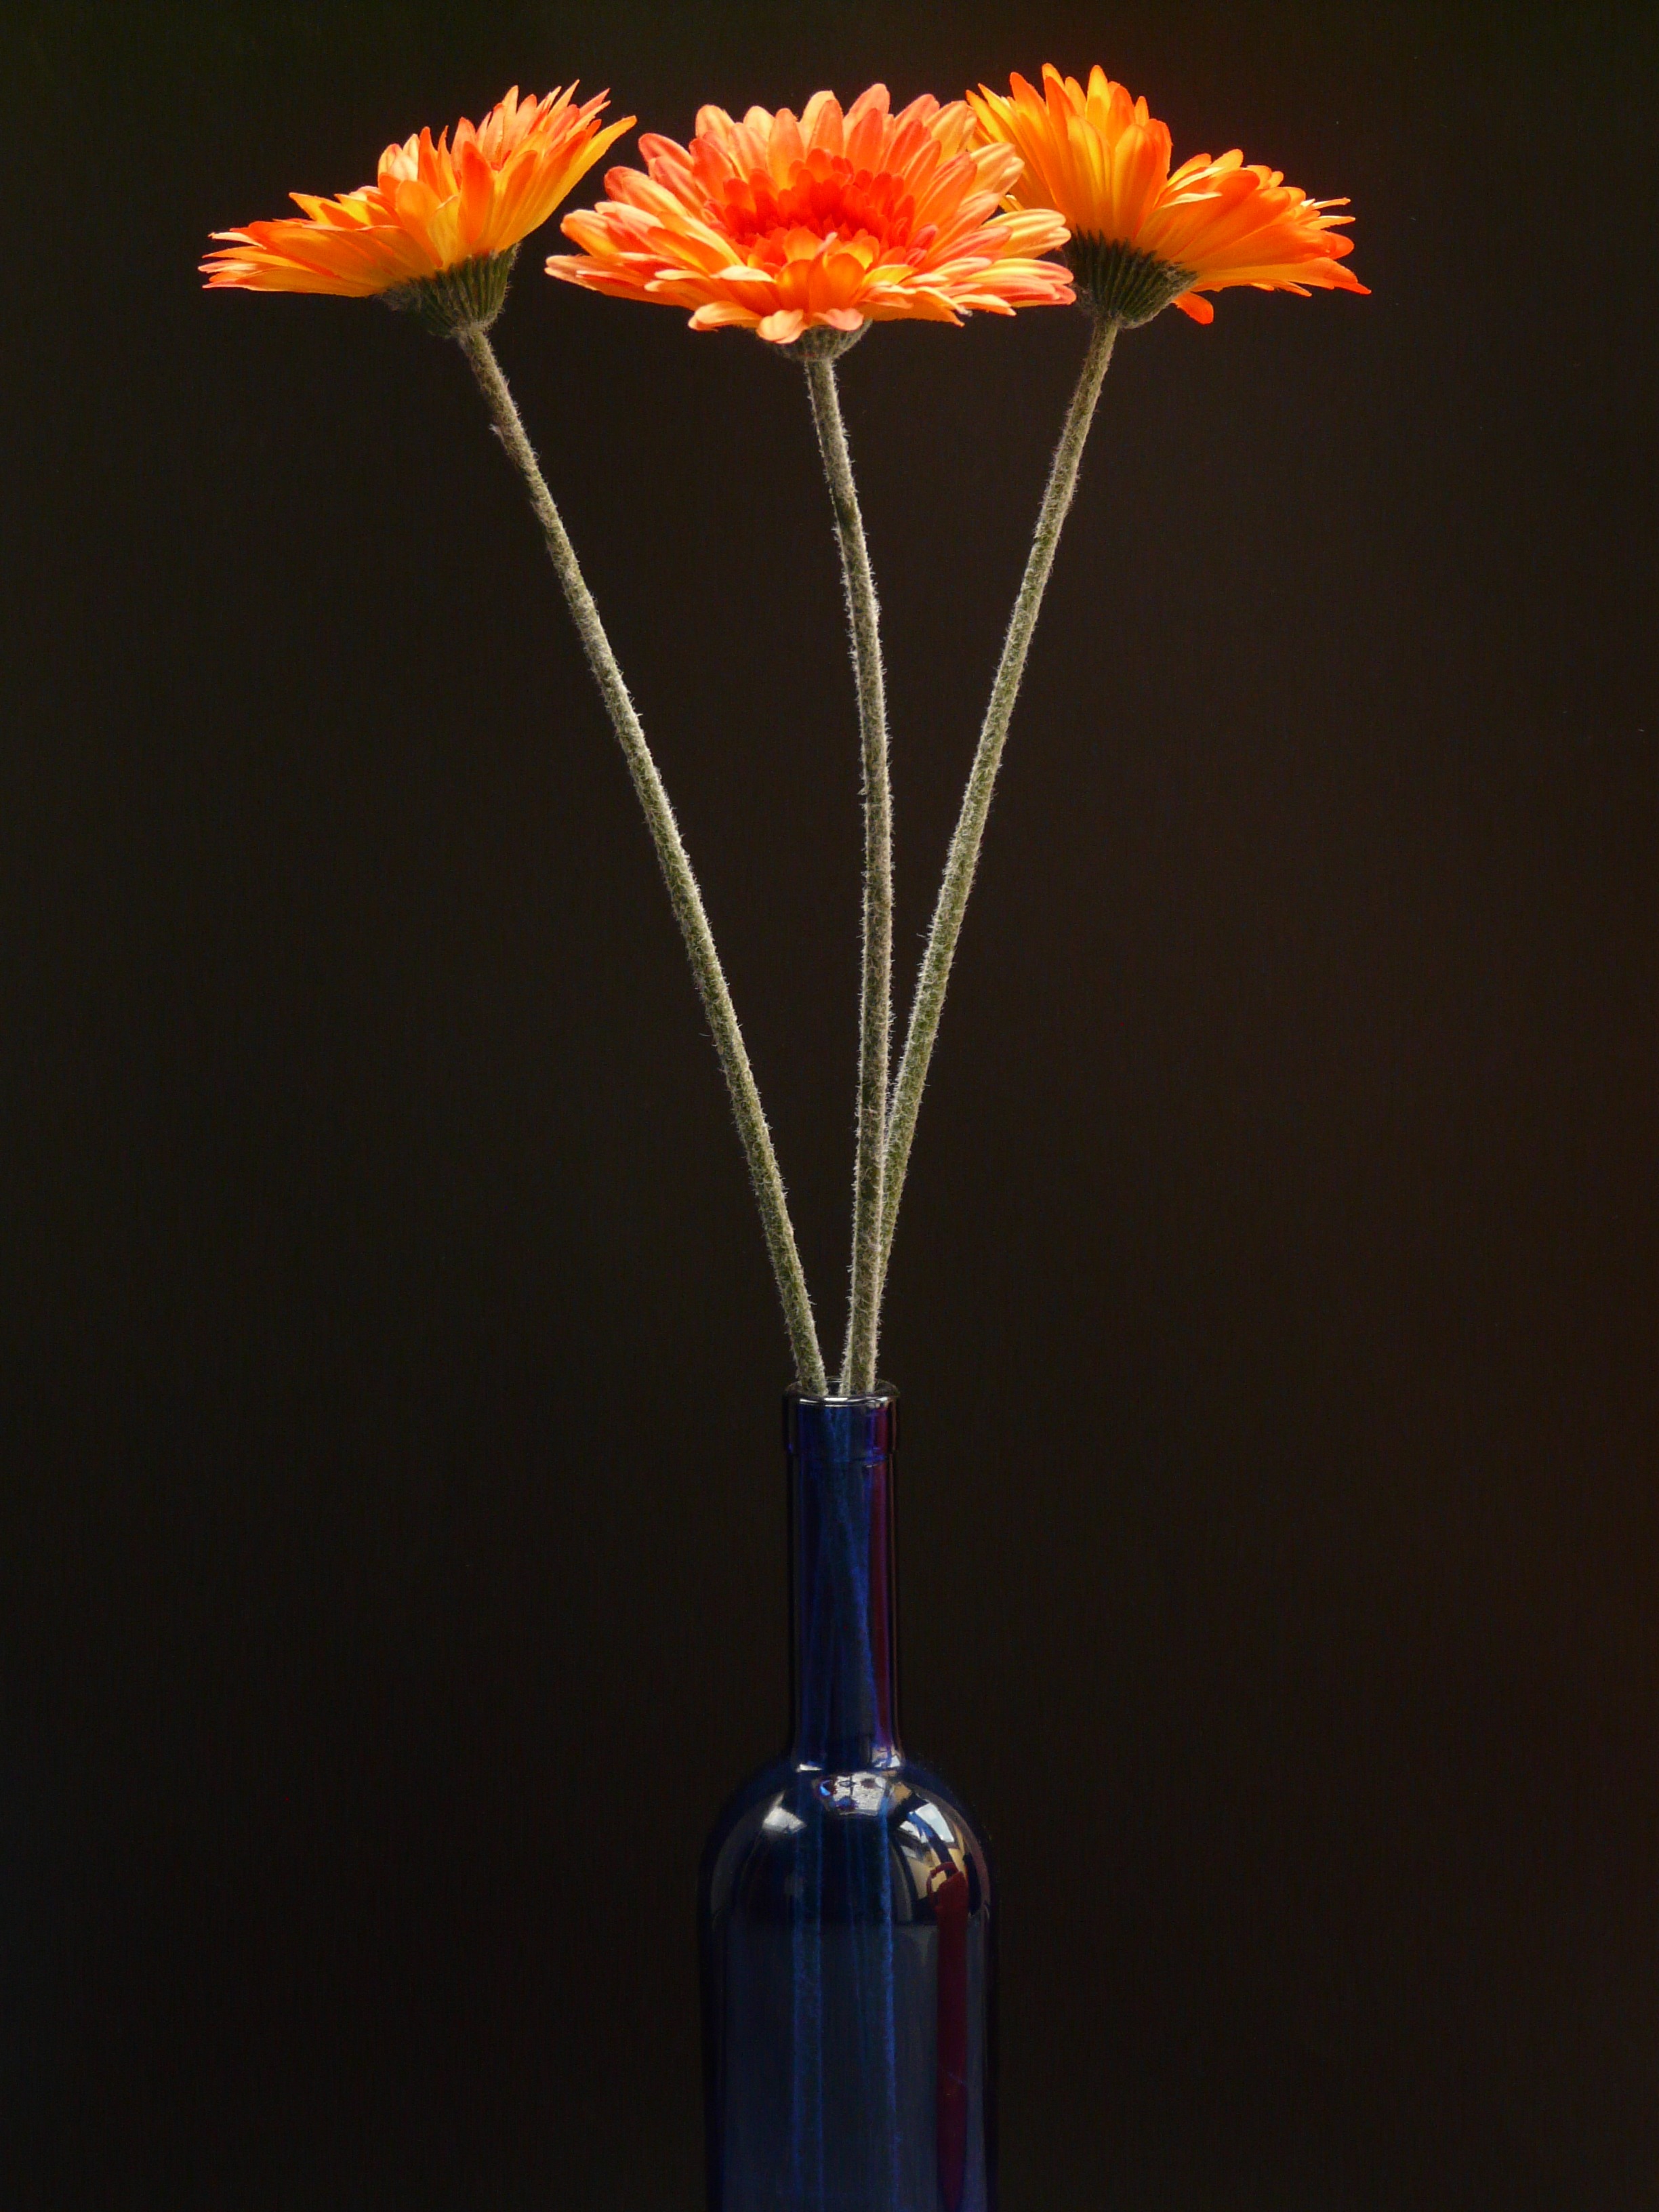
blossom, plant, flower, petal, bloom, glass, vase, orange, bottle, colorful, lighting, gerbera, art flower